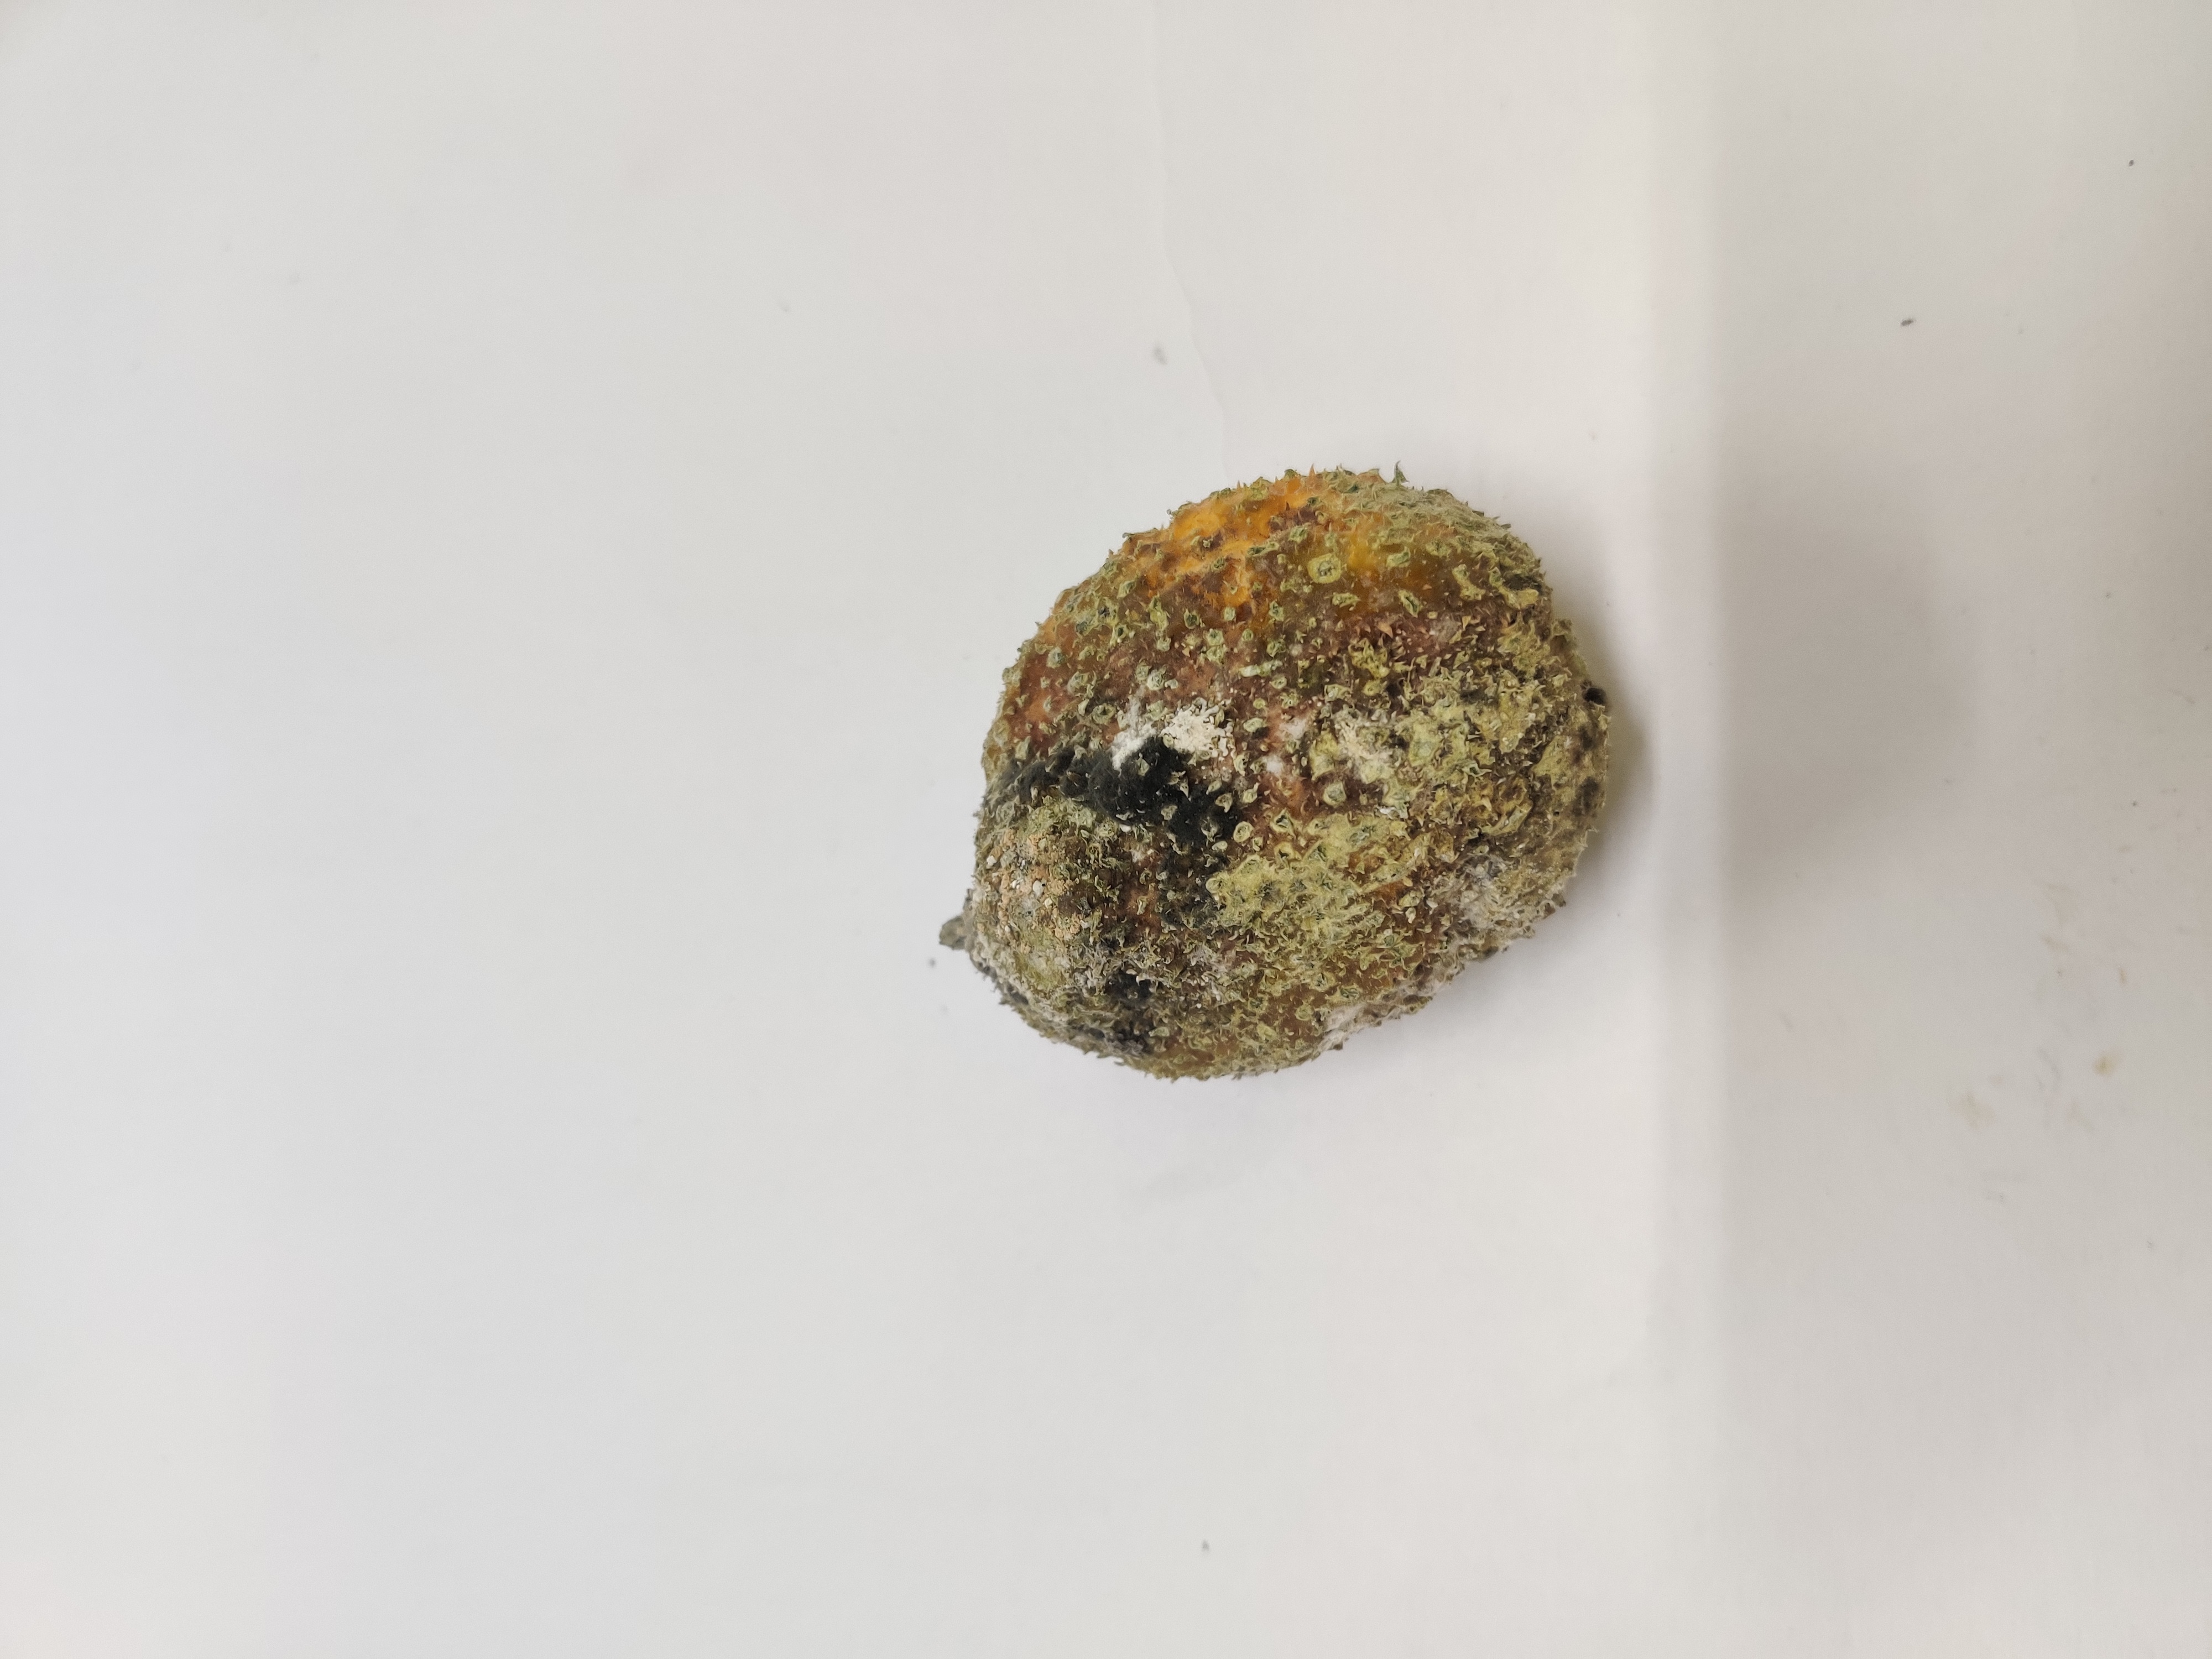
Crop: Spiny Gourd
Condition: Damaged